1980 Miami riots

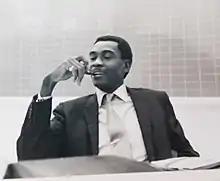
Arthur McDuffie (1979)

In the early morning hours of December 17, 1979, a group of six White police officers stopped thirty-three-year-old McDuffie, who was riding a black-and-orange 1973 Kawasaki Z1 motorcycle. McDuffie had accumulated traffic citations and was riding with a suspended license. According to the initial police report, he had led police on an eight-minute high-speed chase through residential streets at speeds of over .